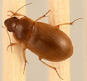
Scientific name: Amara quenseli
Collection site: Onaqui NEON (ONAQ), plot ONAQ_018